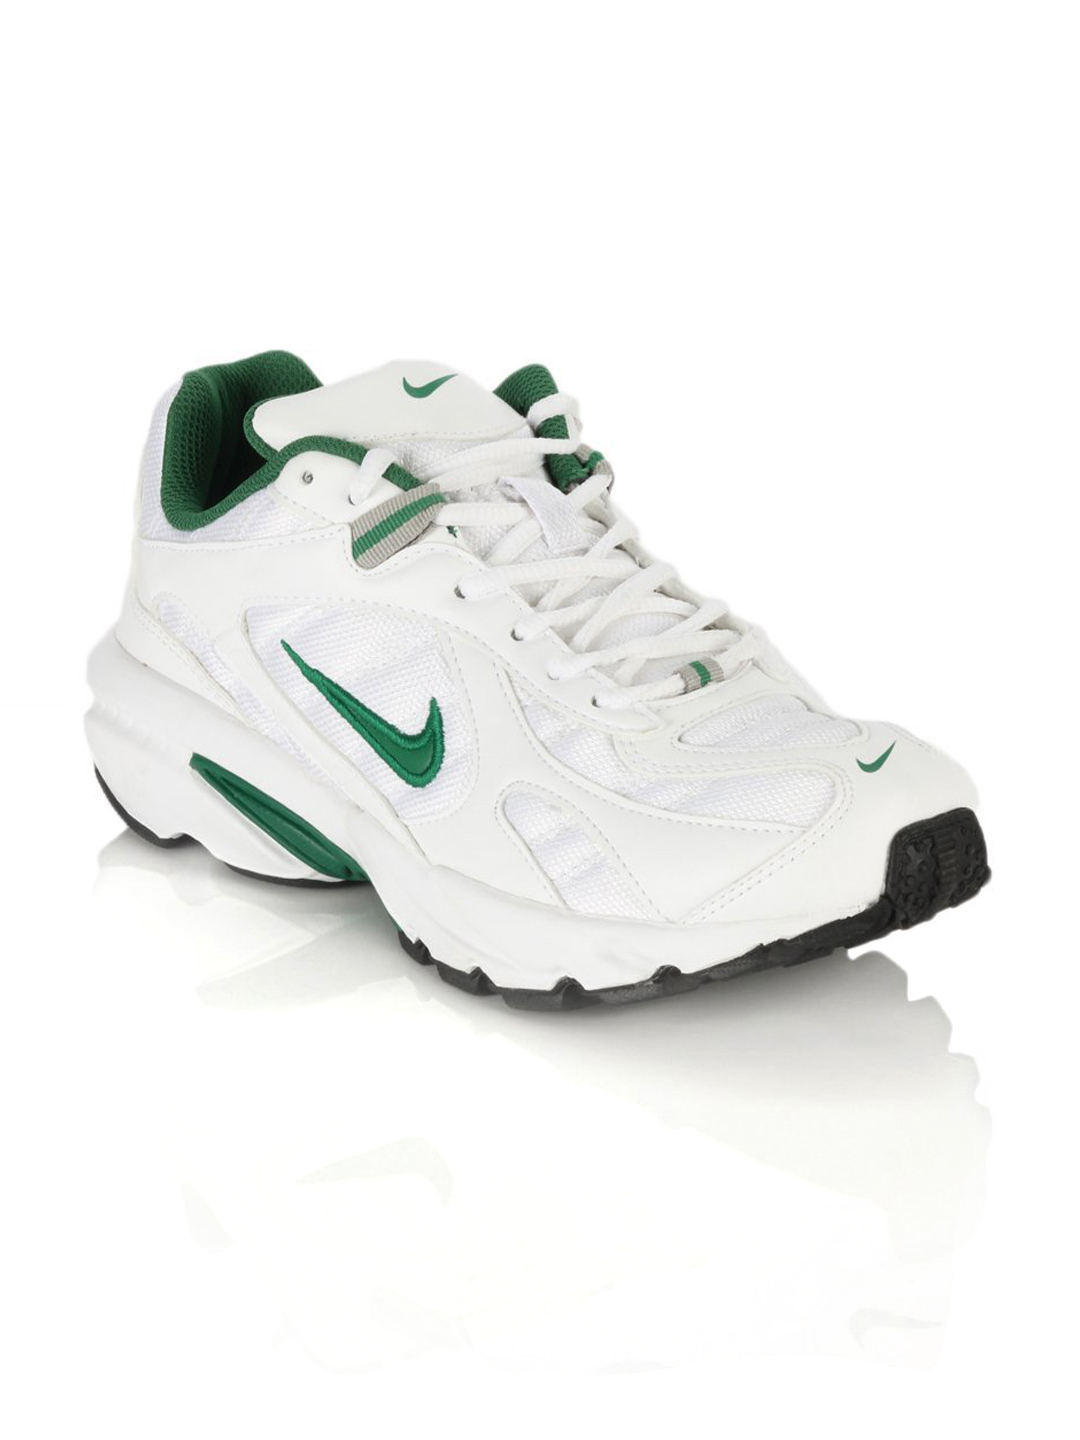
Nike Men White Sports Shoes
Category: Footwear / Shoes / Sports Shoes
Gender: Men
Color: White
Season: Summer 2012
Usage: Sports